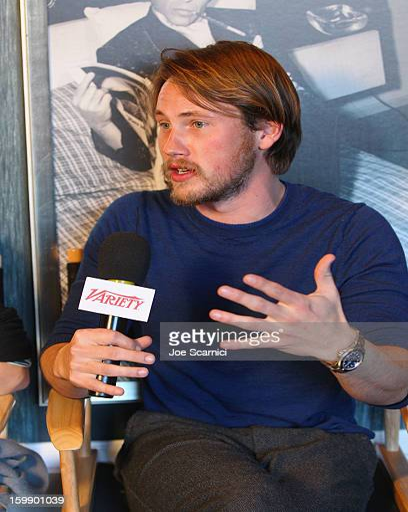
actor attends day at festival